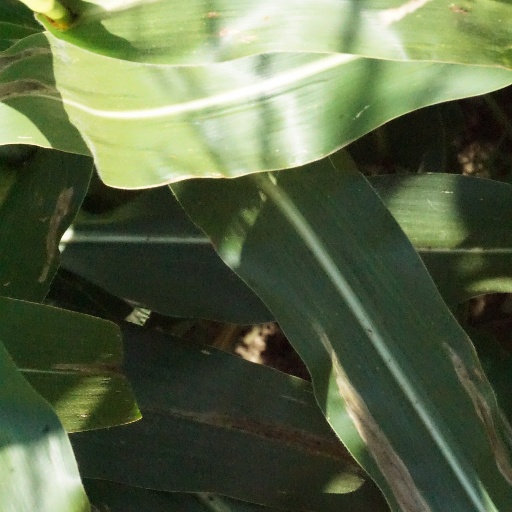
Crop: maize; corn